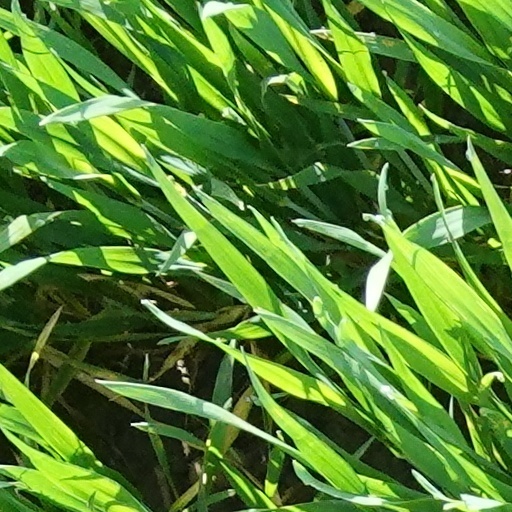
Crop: wheat